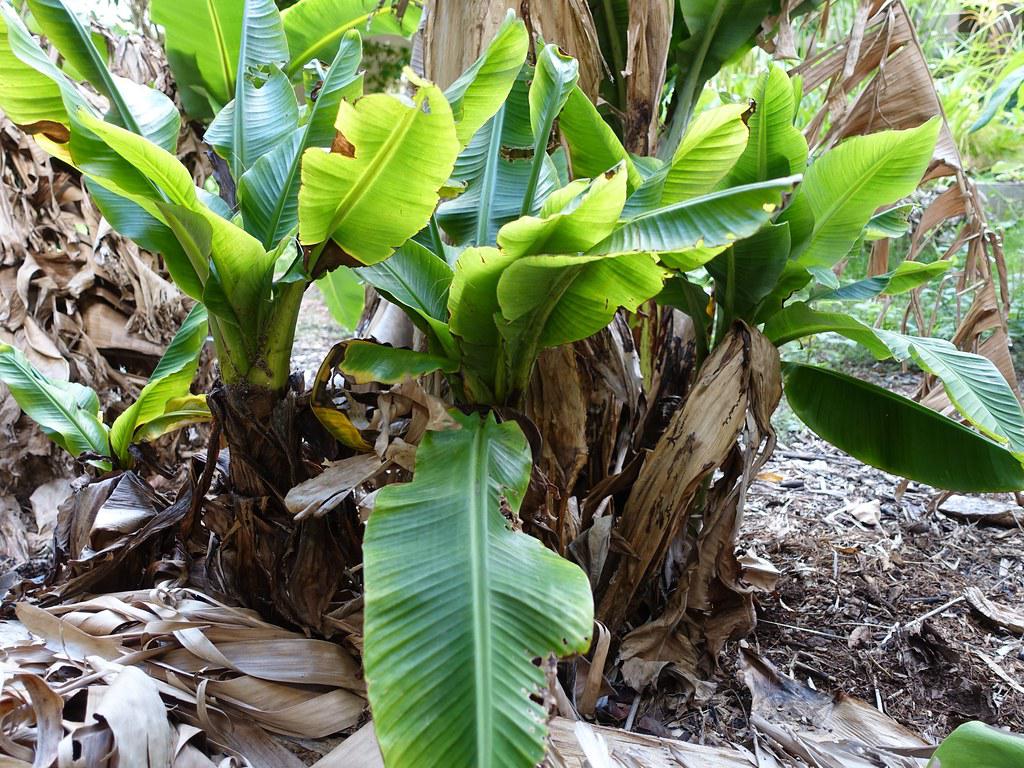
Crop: unknown
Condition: banana_banana_bunchy_top